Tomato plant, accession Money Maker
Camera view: horizontal (90 deg, fisheye); turntable rotation: 120 degrees
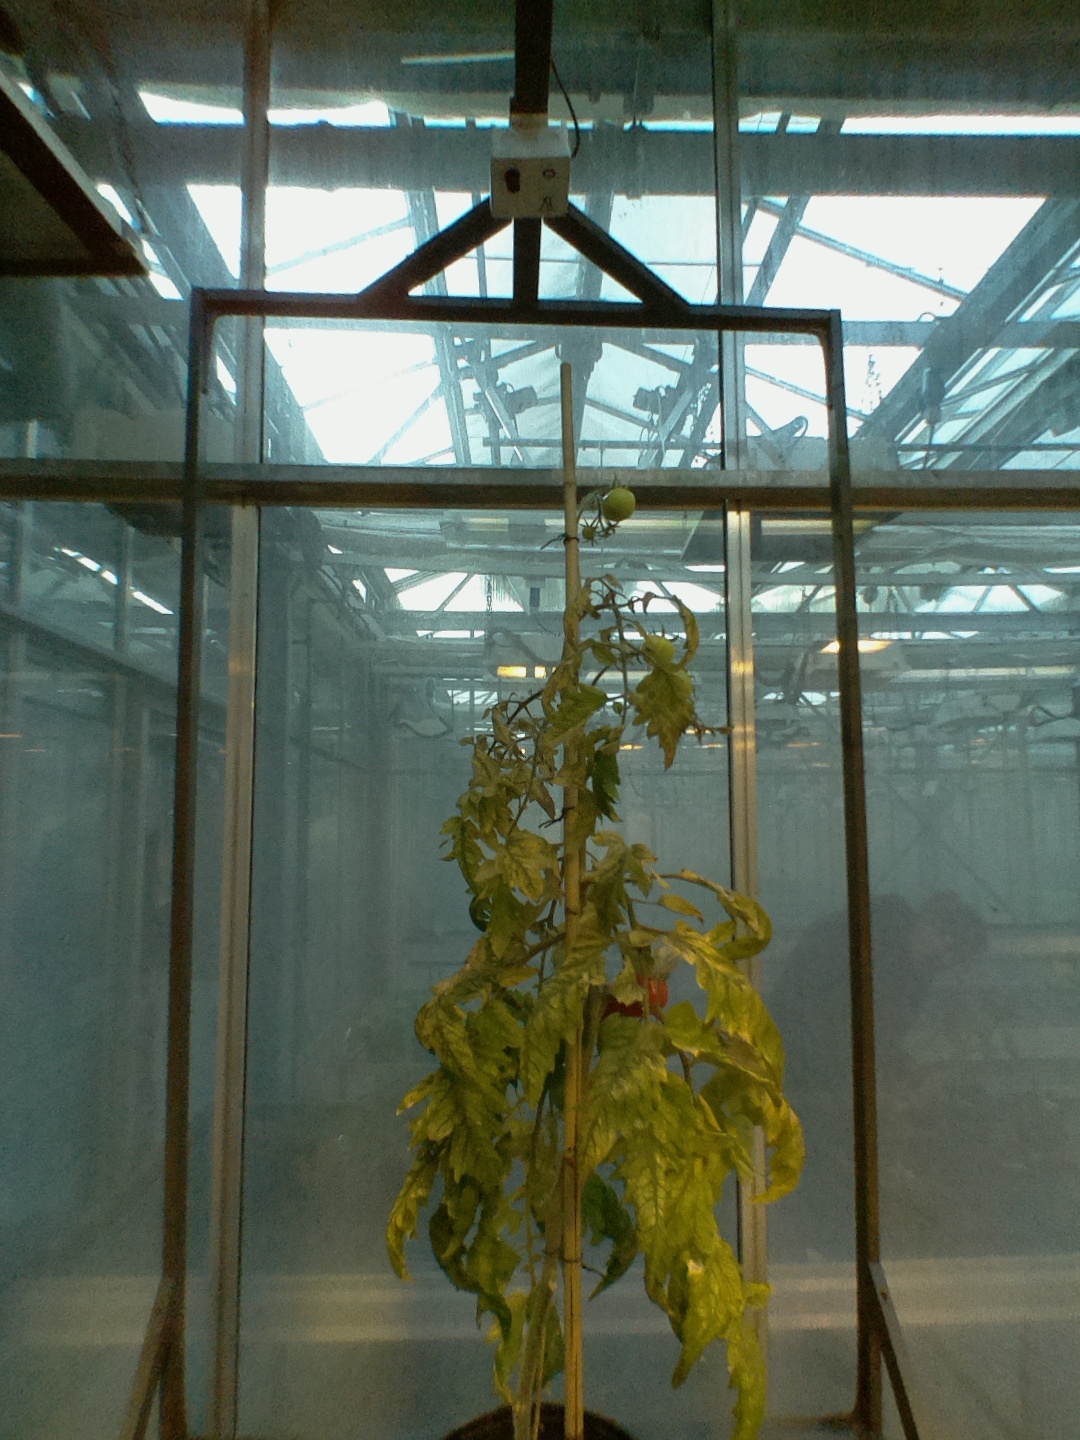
BBCH growth stage 82: 20%-30% of fruits show typical fully ripe color